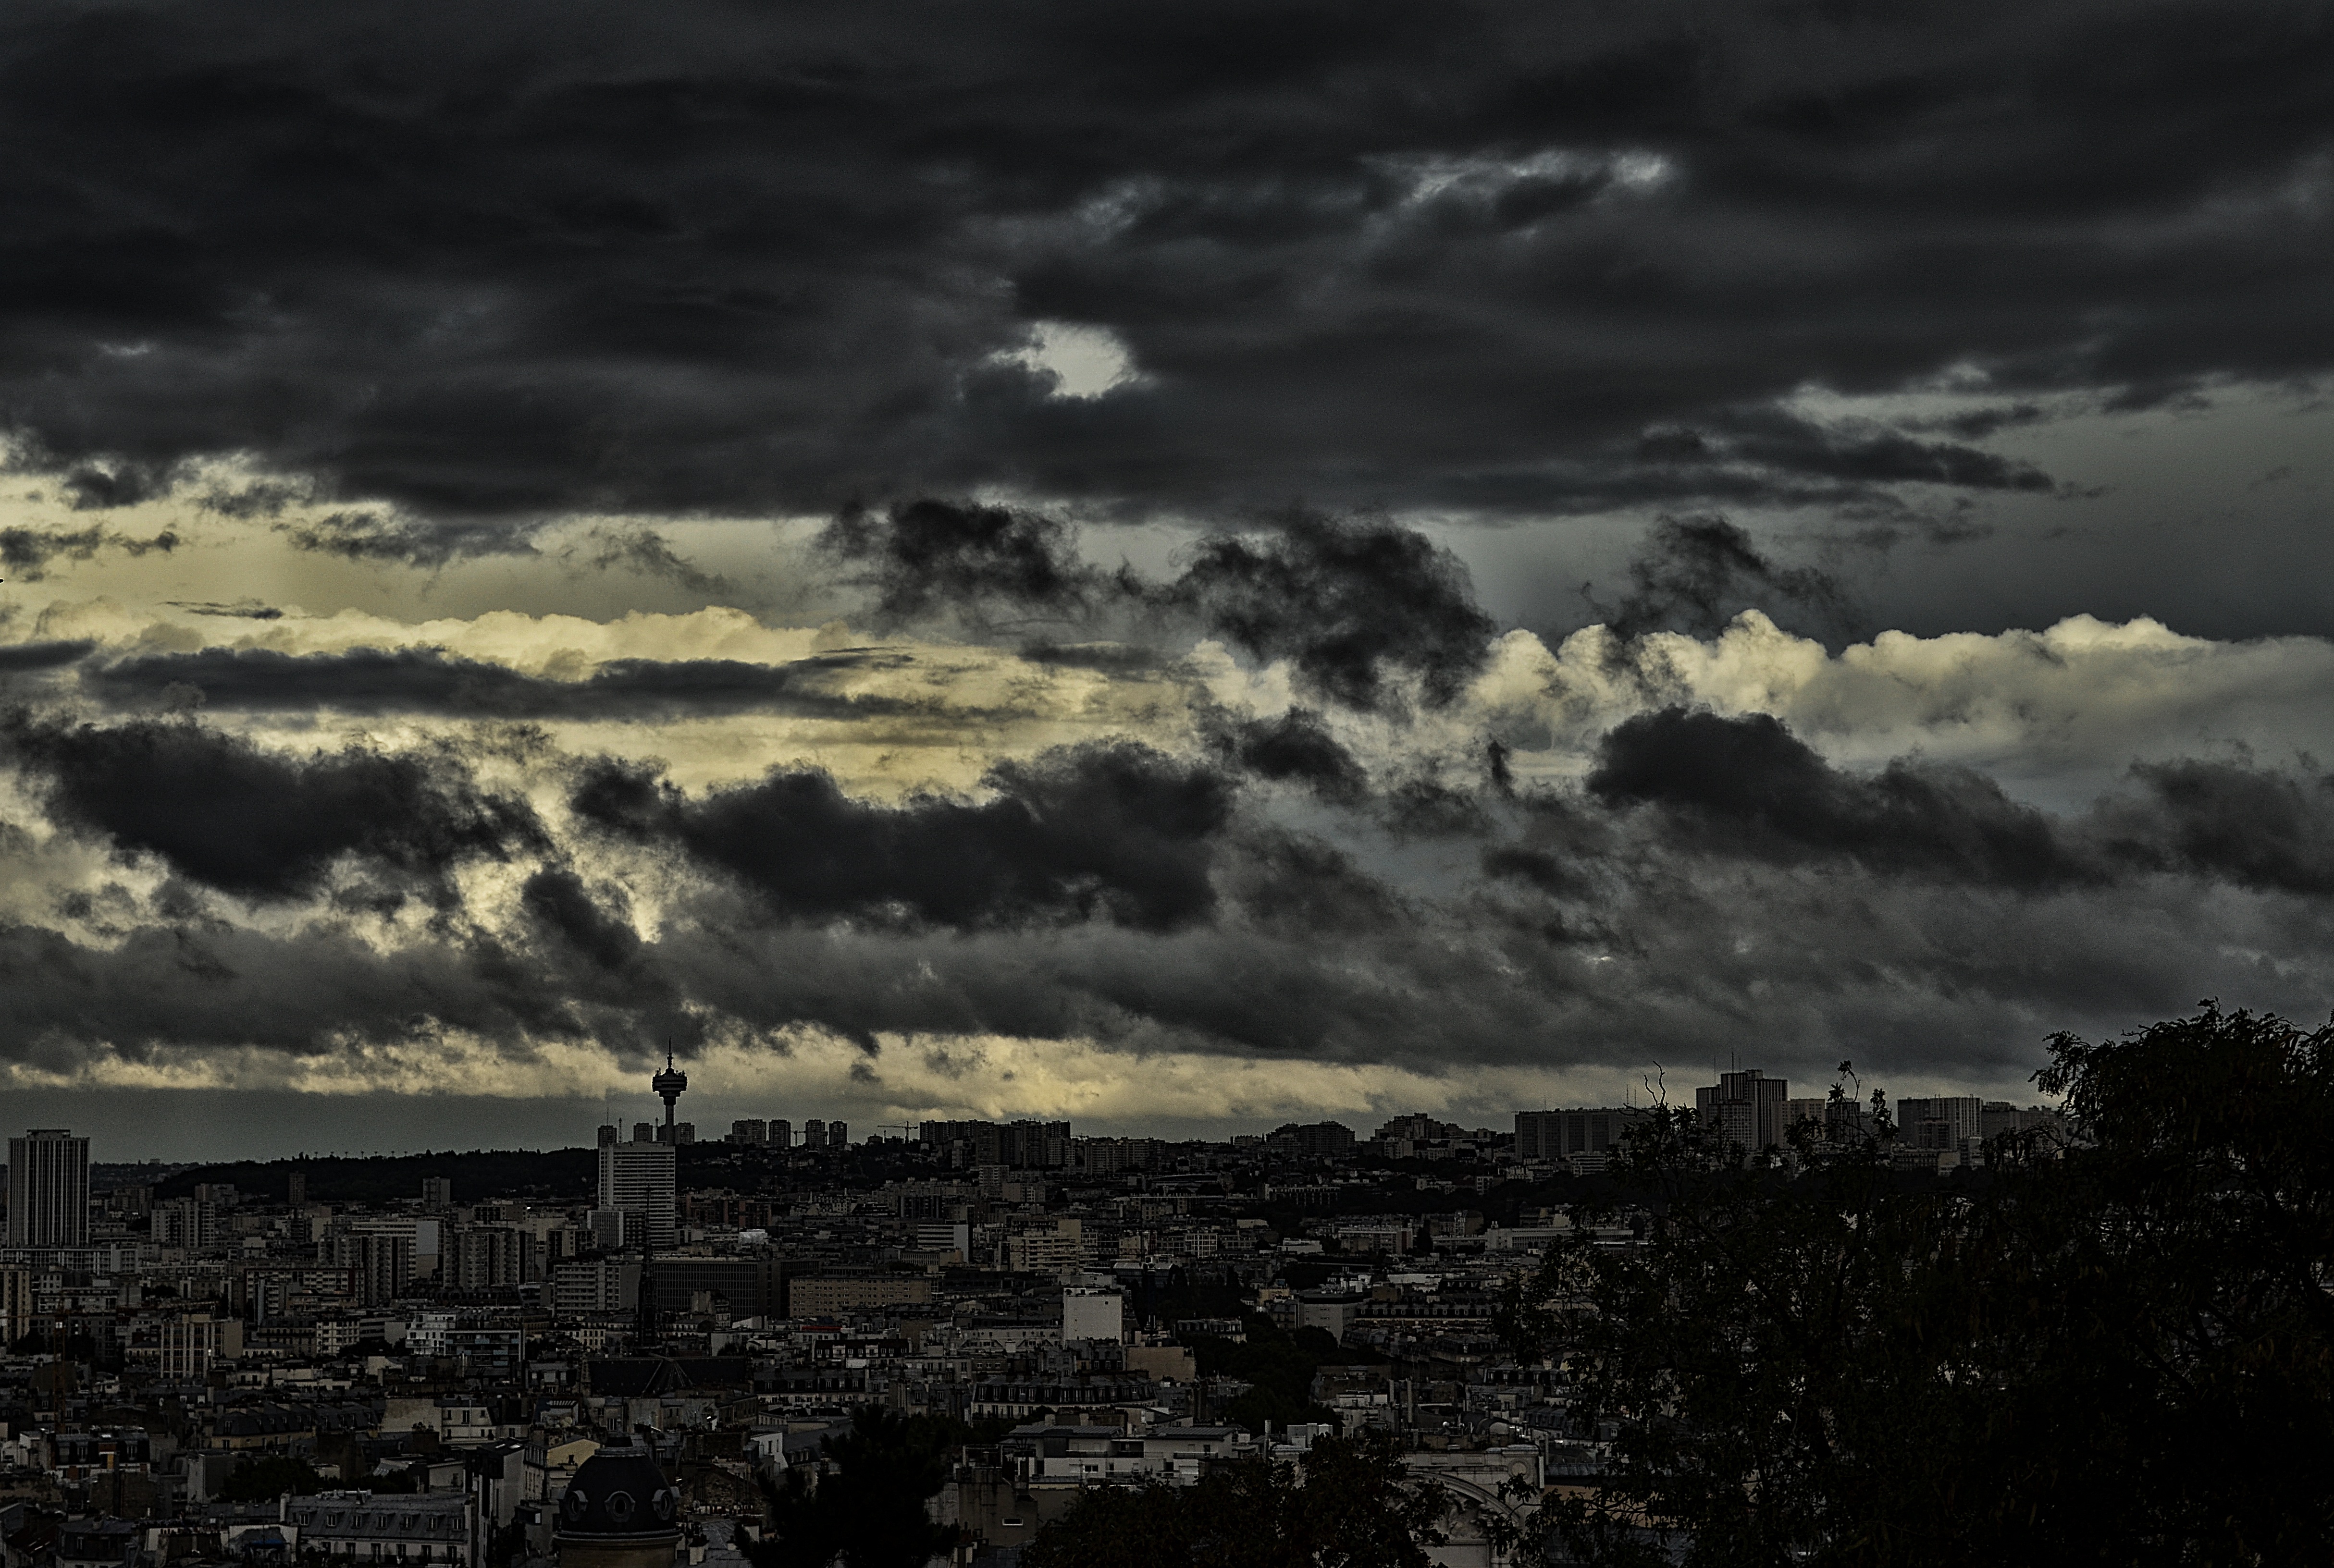
landscape, nature, outdoor, horizon, cloud, black and white, sky, sunset, skyline, sunlight, cloudy, morning, dawn, atmosphere, dusk, evening, space, weather, storm, darkness, overcast, monochrome, clouds, dramatic, gloomy, meteorological phenomenon, monochrome photography